Oncometopia orbona

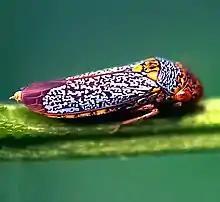
Broad-headed Sharpshooter ("Oncometopia orbona")

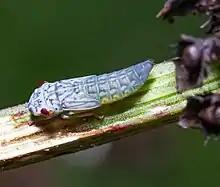
"Oncometopia orbona" Nymph

Oncometopia orbona, the broad-headed sharpshooter, is a species of sharpshooter in the family Cicadellidae.